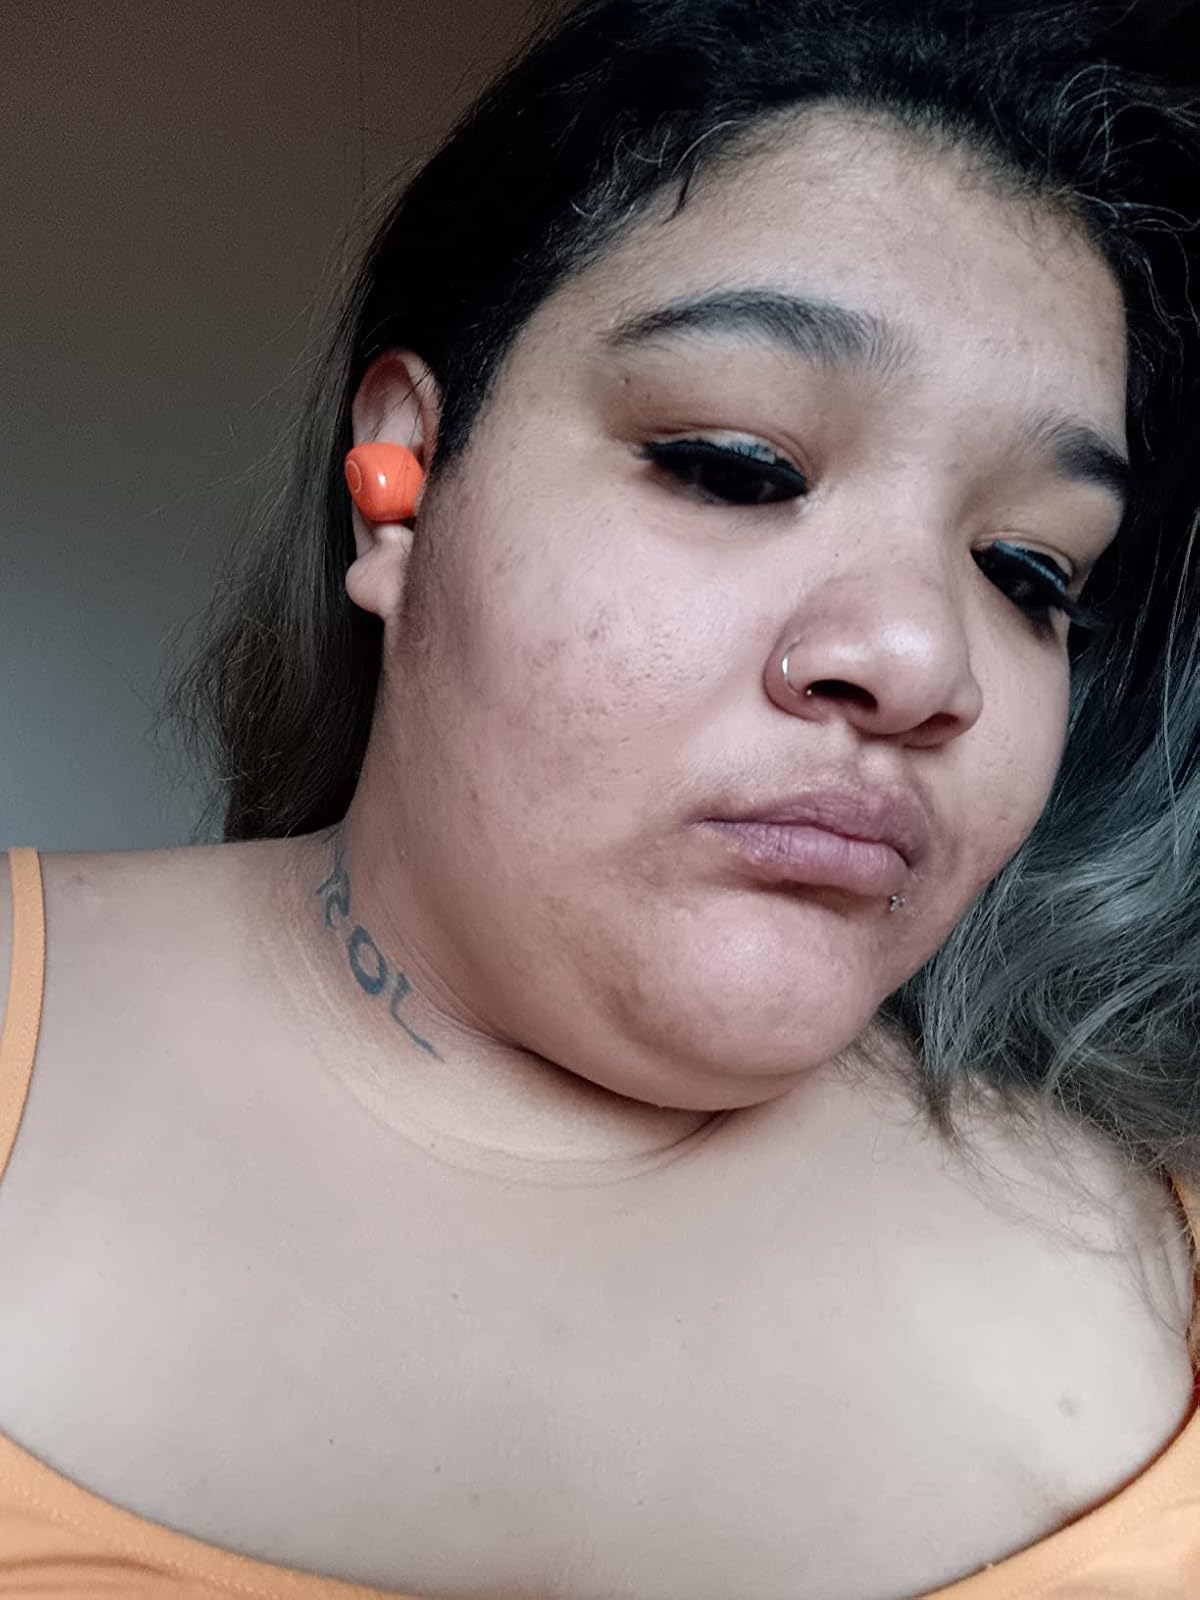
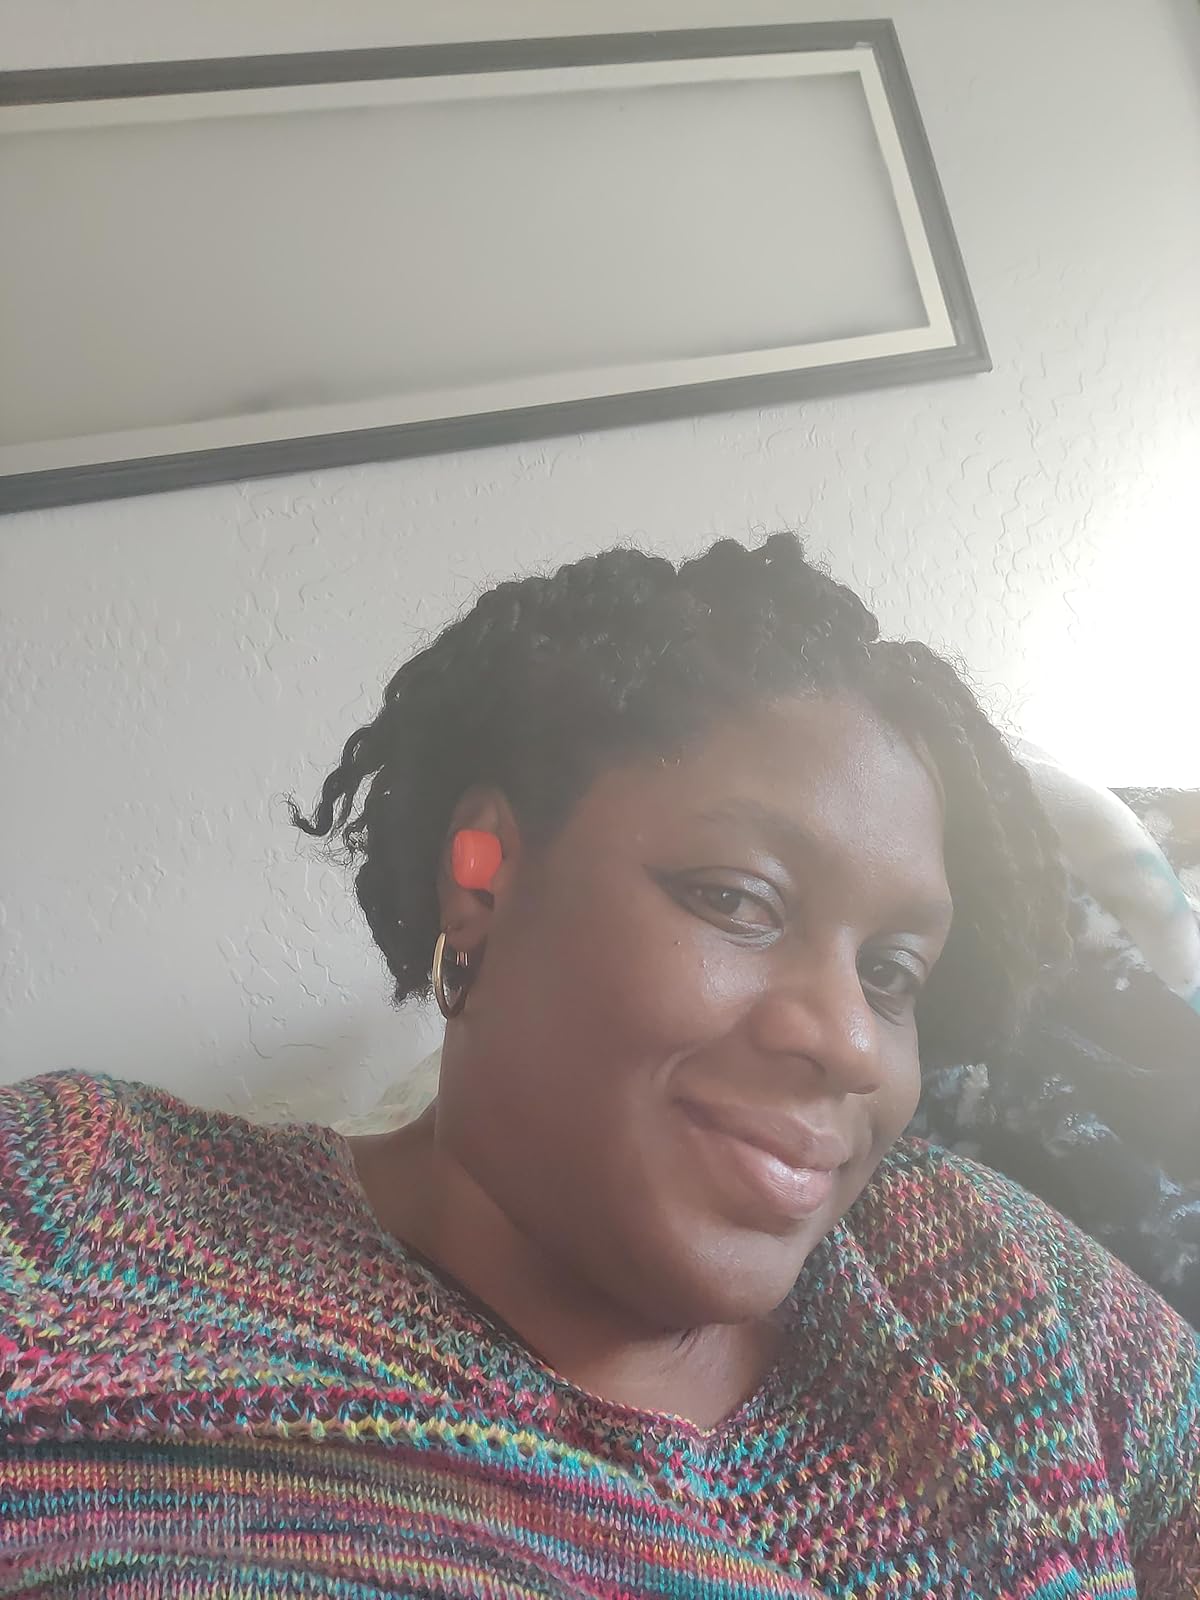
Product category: earbuds
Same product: yes